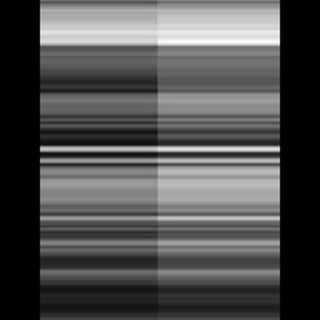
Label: sugarcane_mosaic